Loretta Ross

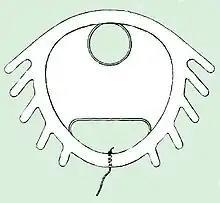
2013 sketch of a Dalkon Shield; Ross was one of the first women of color who won the lawsuit against A.H. Robbins for their defective IUD (intrauterine device).

Ross was born in Temple, Texas on August 16, 1953, the sixth of eight children in a blended family. Her father, who immigrated from Jamaica, was an Army weapons specialist and drill sergeant. He retired from the military in 1963, worked for the Post Office, and held odd jobs to support his family. Ross' mother worked as a domestic worker and owned a music store, but was a stay-at-home mother while Ross was growing up. For her primary education, Ross attended integrated schools: Army schools through second grade, then public schools. She was double-promoted in elementary grades and was an honors student in high school. Ross' grades were high and she received honors during her school years. She was driven to excel in school so that she could have a good job and not have to do housework like her mother.